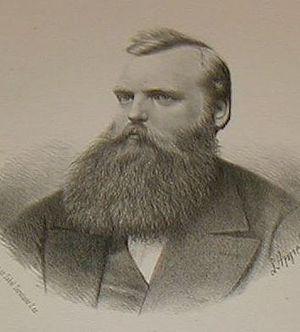
La famille Zichy est une famille noble hongroise présente dans l'Histoire de la Hongrie depuis la fin du XIIIᵉ siècle.